Aratta

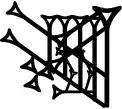
"ARATTA" in Sumerian script

Aratta is a land that appears in Sumerian myths surrounding Enmerkar and Lugalbanda, two early and possibly mythical kings of Uruk also mentioned on the Sumerian king list.